Andy Stanford-Clark

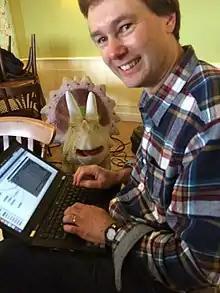
Stanford-Clark with a model triceratops

Andrew James Stanford-Clark is a British information technology research engineer, specialising in telemetry and publish/subscribe messaging. In July 2017 he was appointed IBM CTO for UK and Ireland Previously, he led a research team at IBM. He is a Member of the IBM Academy of Technology, an IBM Master Inventor and visiting professor at Newcastle University. He also serves on the Engineering and Physical Sciences Research Council (EPSRC) peer review college and regularly delivers public talks.